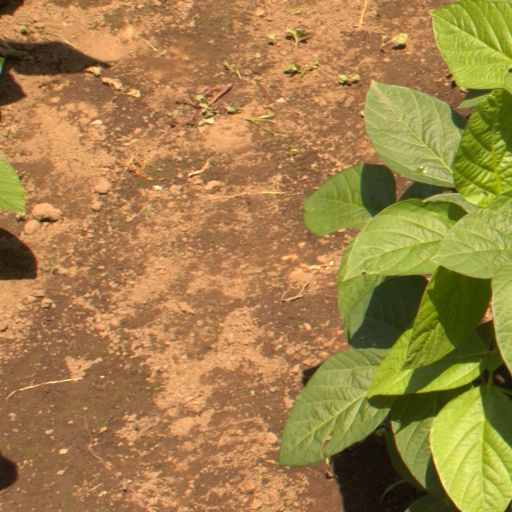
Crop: soybean